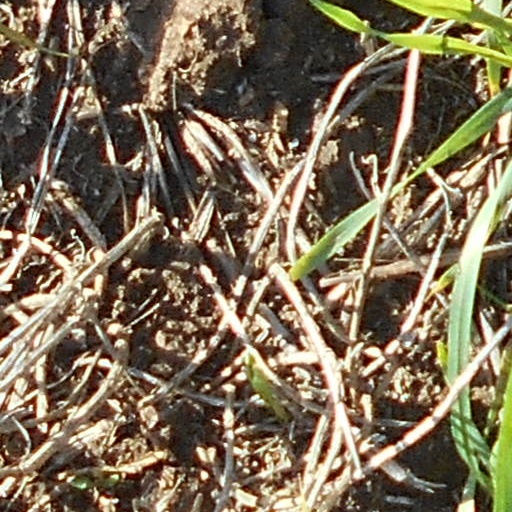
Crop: wheat